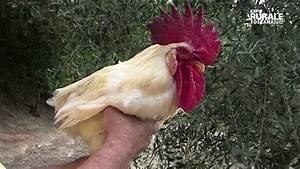
chicken